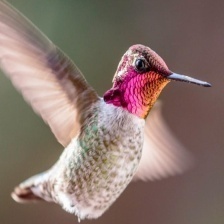
Species: ANNAS HUMMINGBIRD
Scientific name: CALYPTE ANNA
ImageNet parent category: hummingbird